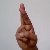
The image shows a hand gesture representing the letter 'R' in Indian Sign Language.